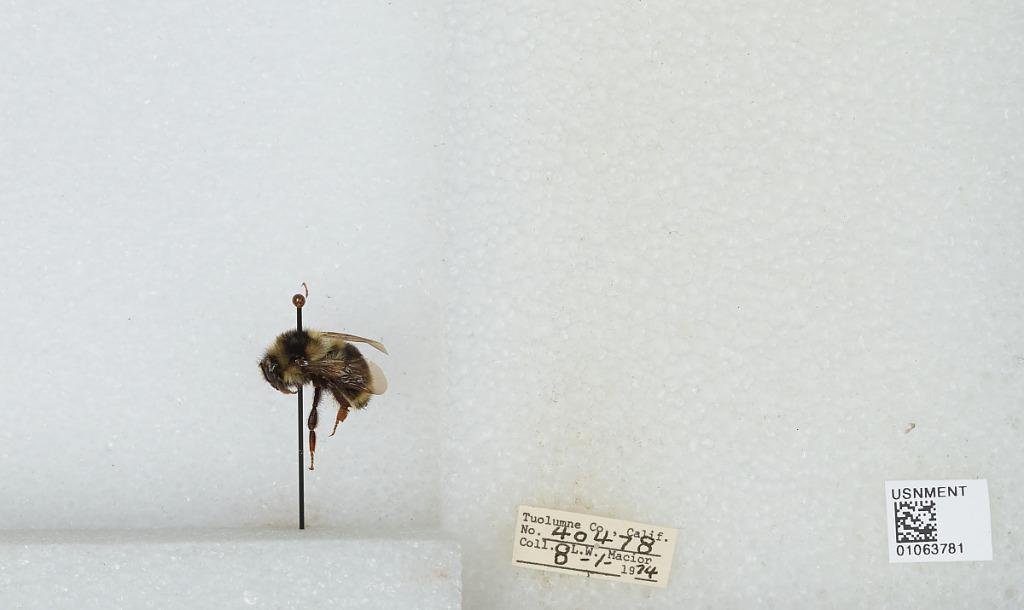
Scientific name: Bombus bifarius nearcticus
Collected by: L. Macior
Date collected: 1974-8-1
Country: United States
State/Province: California
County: Tuolumne
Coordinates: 38.02, -119.93